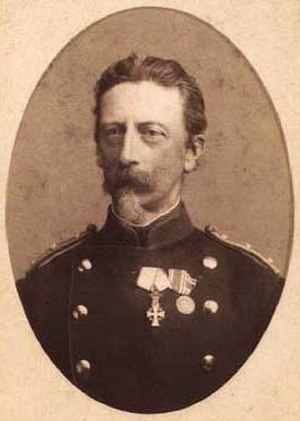
Th. B. Sick
Th. B. Sick